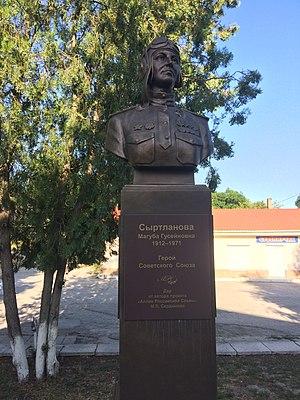
Magouba Gousseïnovna Syrtlanova, née le 15 juillet 1912 et décédée le 1ᵉʳ octobre 1971, est une aviatrice soviétique. Lieutenante-cheffe du 588 NBAP, une escadrille surnommée « les sorcières de la nuit », elle reçut le titre de Héroïne de l'Union soviétique pour ses prouesses durant la guerre. Elle est de l'ethnie tatare et est membre du Parti communiste de l'Union soviétique depuis 1941.